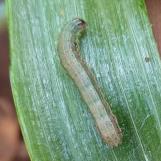
Crop: Onion
Condition: caterpillar-p